Cessna 172

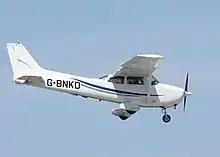
1979 Cessna 172N Skyhawk in 2019

Introduced for the 1969 model year with a redesigned tailfin cap and reshaped rear windows enlarged by . Optional long-range wing fuel tanks were also offered. The 1970 model year featured fiberglass, downward-shaped, conical camber wingtips and optional fully articulated seats. 2,055 built for both model years, plus 50 by Reims as the F172K.